Neil Robertson

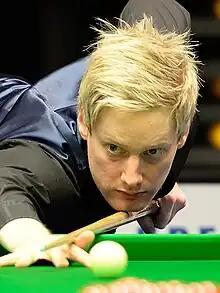
Robertson at the 2015 German Masters

Neil Alexander Robertson (born 11 February 1982) is an Australian professional snooker player, who is a former world champion and former world number one. He is the most successful player from outside the United Kingdom and the only non-UK born player to have completed snooker's Triple Crown, having won the World Championship in 2010, the Masters in 2012 and 2022, and the UK Championship in 2013, 2015 and 2020. He has claimed 25 career ranking titles and won at least one professional tournament each year between 2006 and 2022.